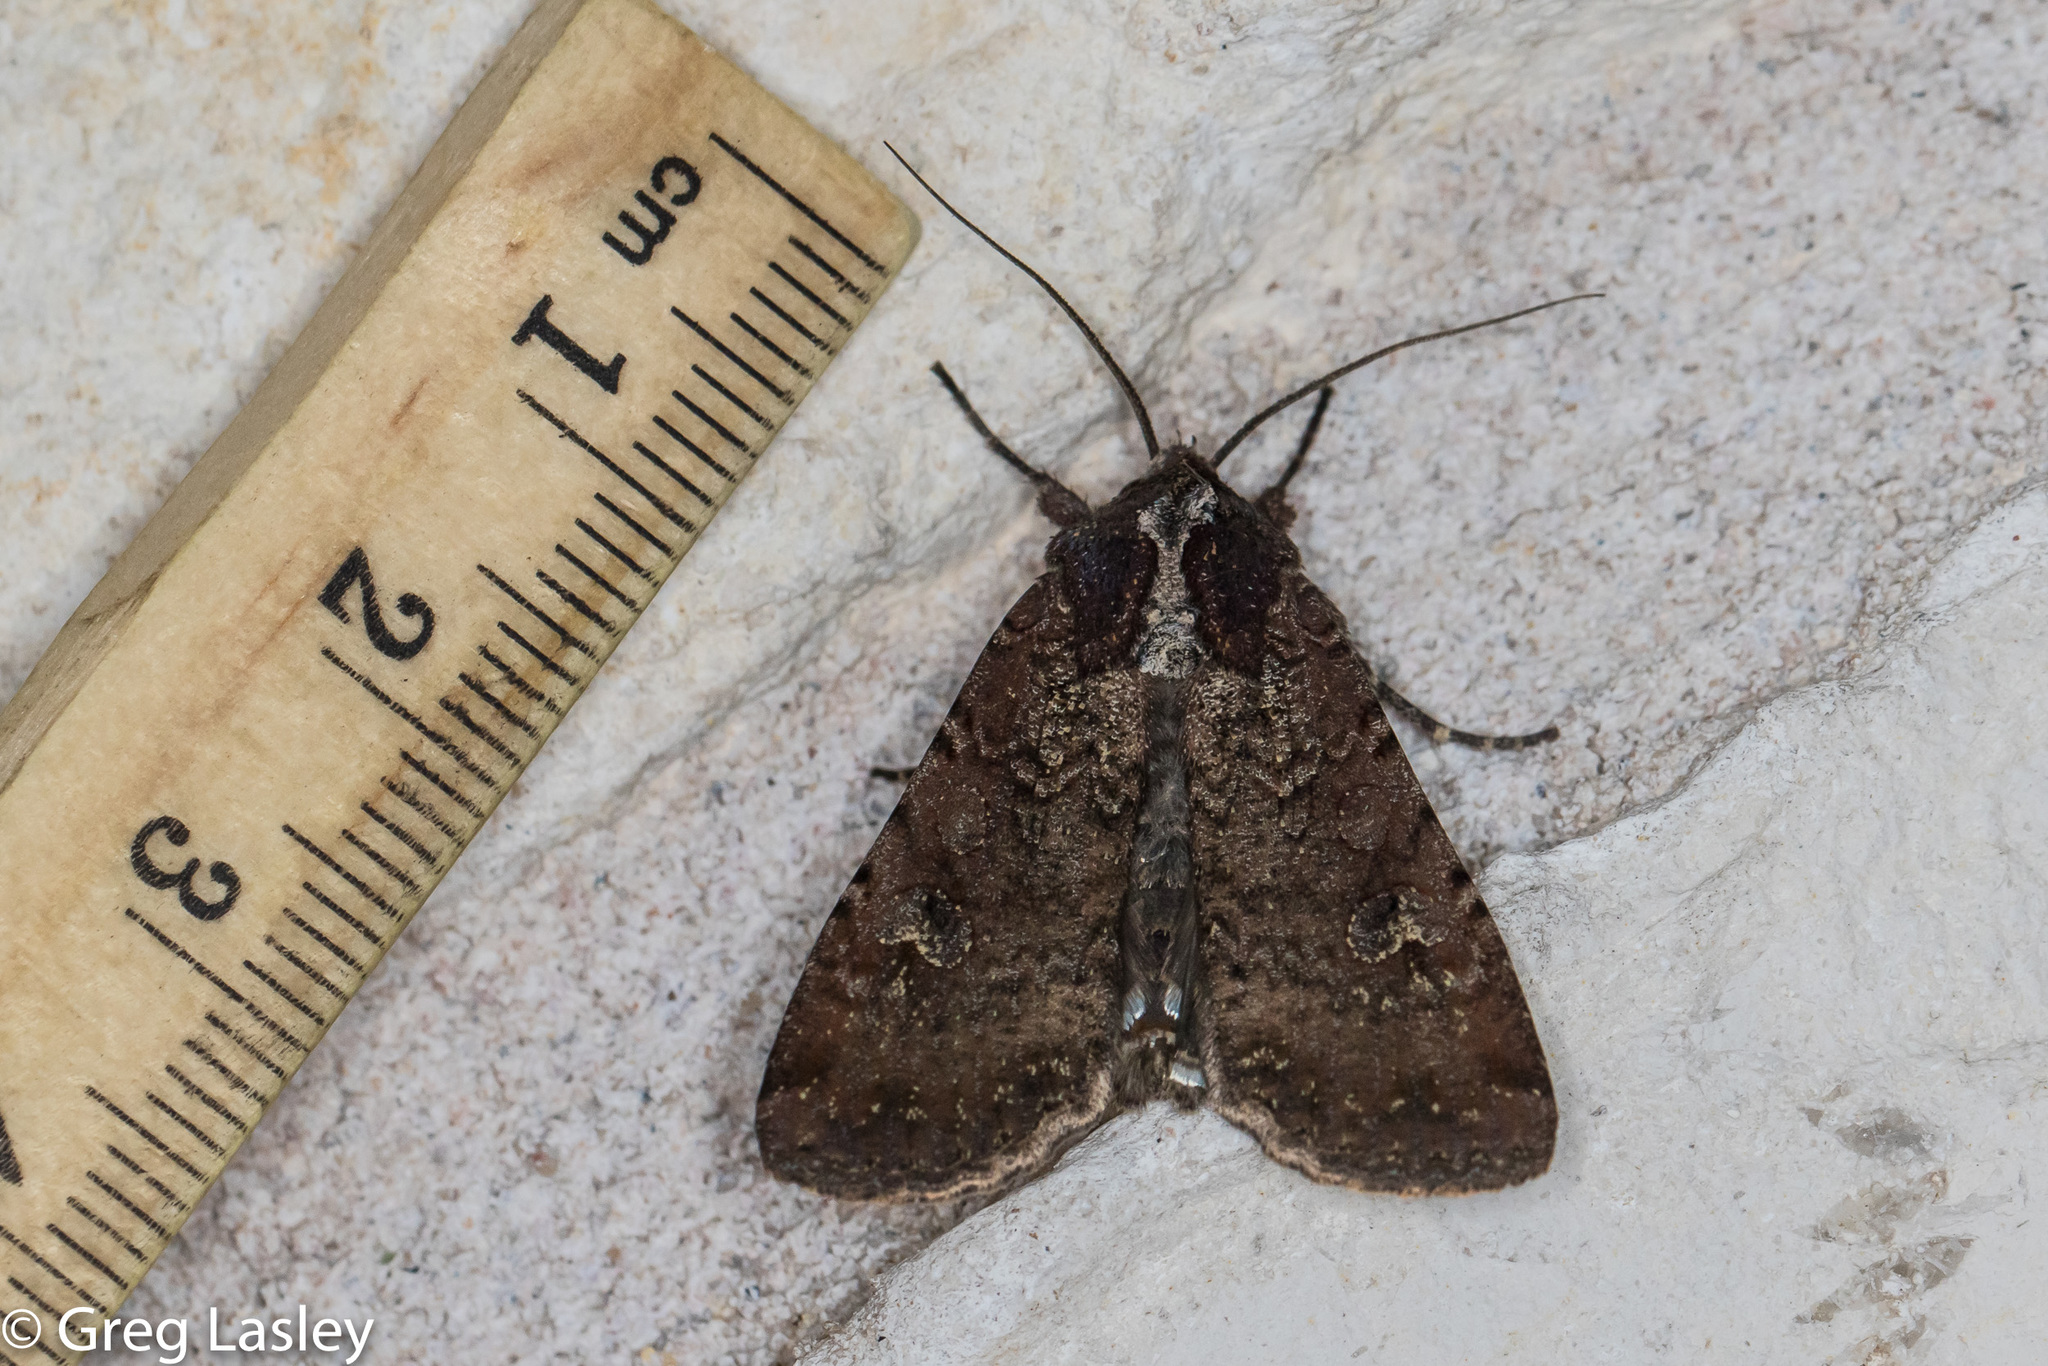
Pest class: cutworms